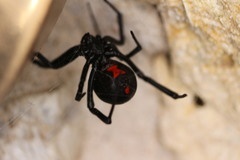
Species: Lactrodectus_hesperus